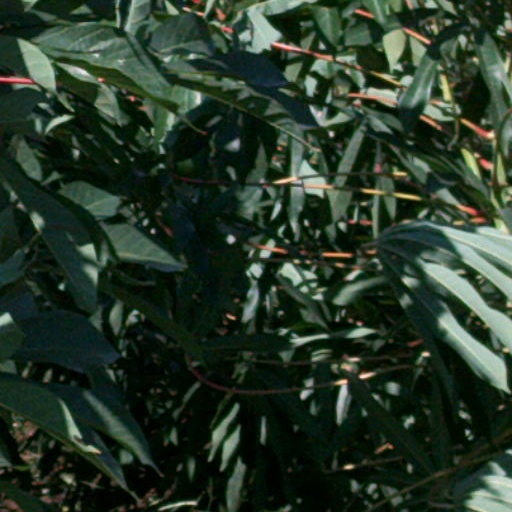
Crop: cassava